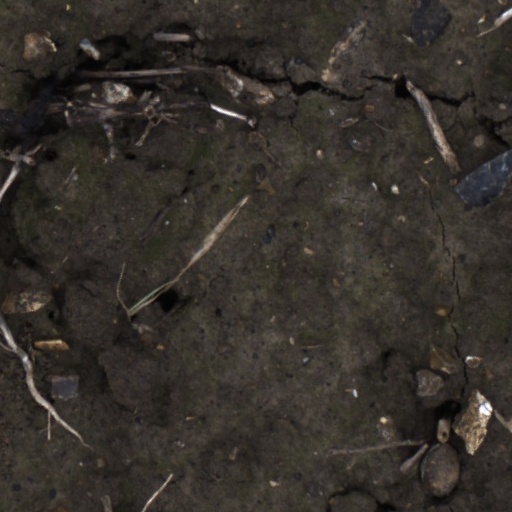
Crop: wheat